Posterior cruciate ligament injury

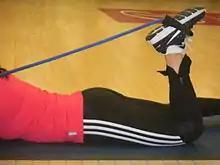
Exercises that strengthen the knee joints and the hamstrings include prone knee flexion. Where the knee flexes all the way back to the rear end, hold for about 10 seconds, then slowly lower to original position and repeat.

In addition, balancing exercises have also been adopted because it has been proven that people with poor balance have more knee injuries than those with good balance. Wobble boards and Bosu balls are very common pieces of equipment used to balance and help prevent knee injuries as long as they are being used with trained personnel. Another possible preventive measure is wearing knee straps to help stabilize the knee and protect it from injury, especially during demanding sports such as football.